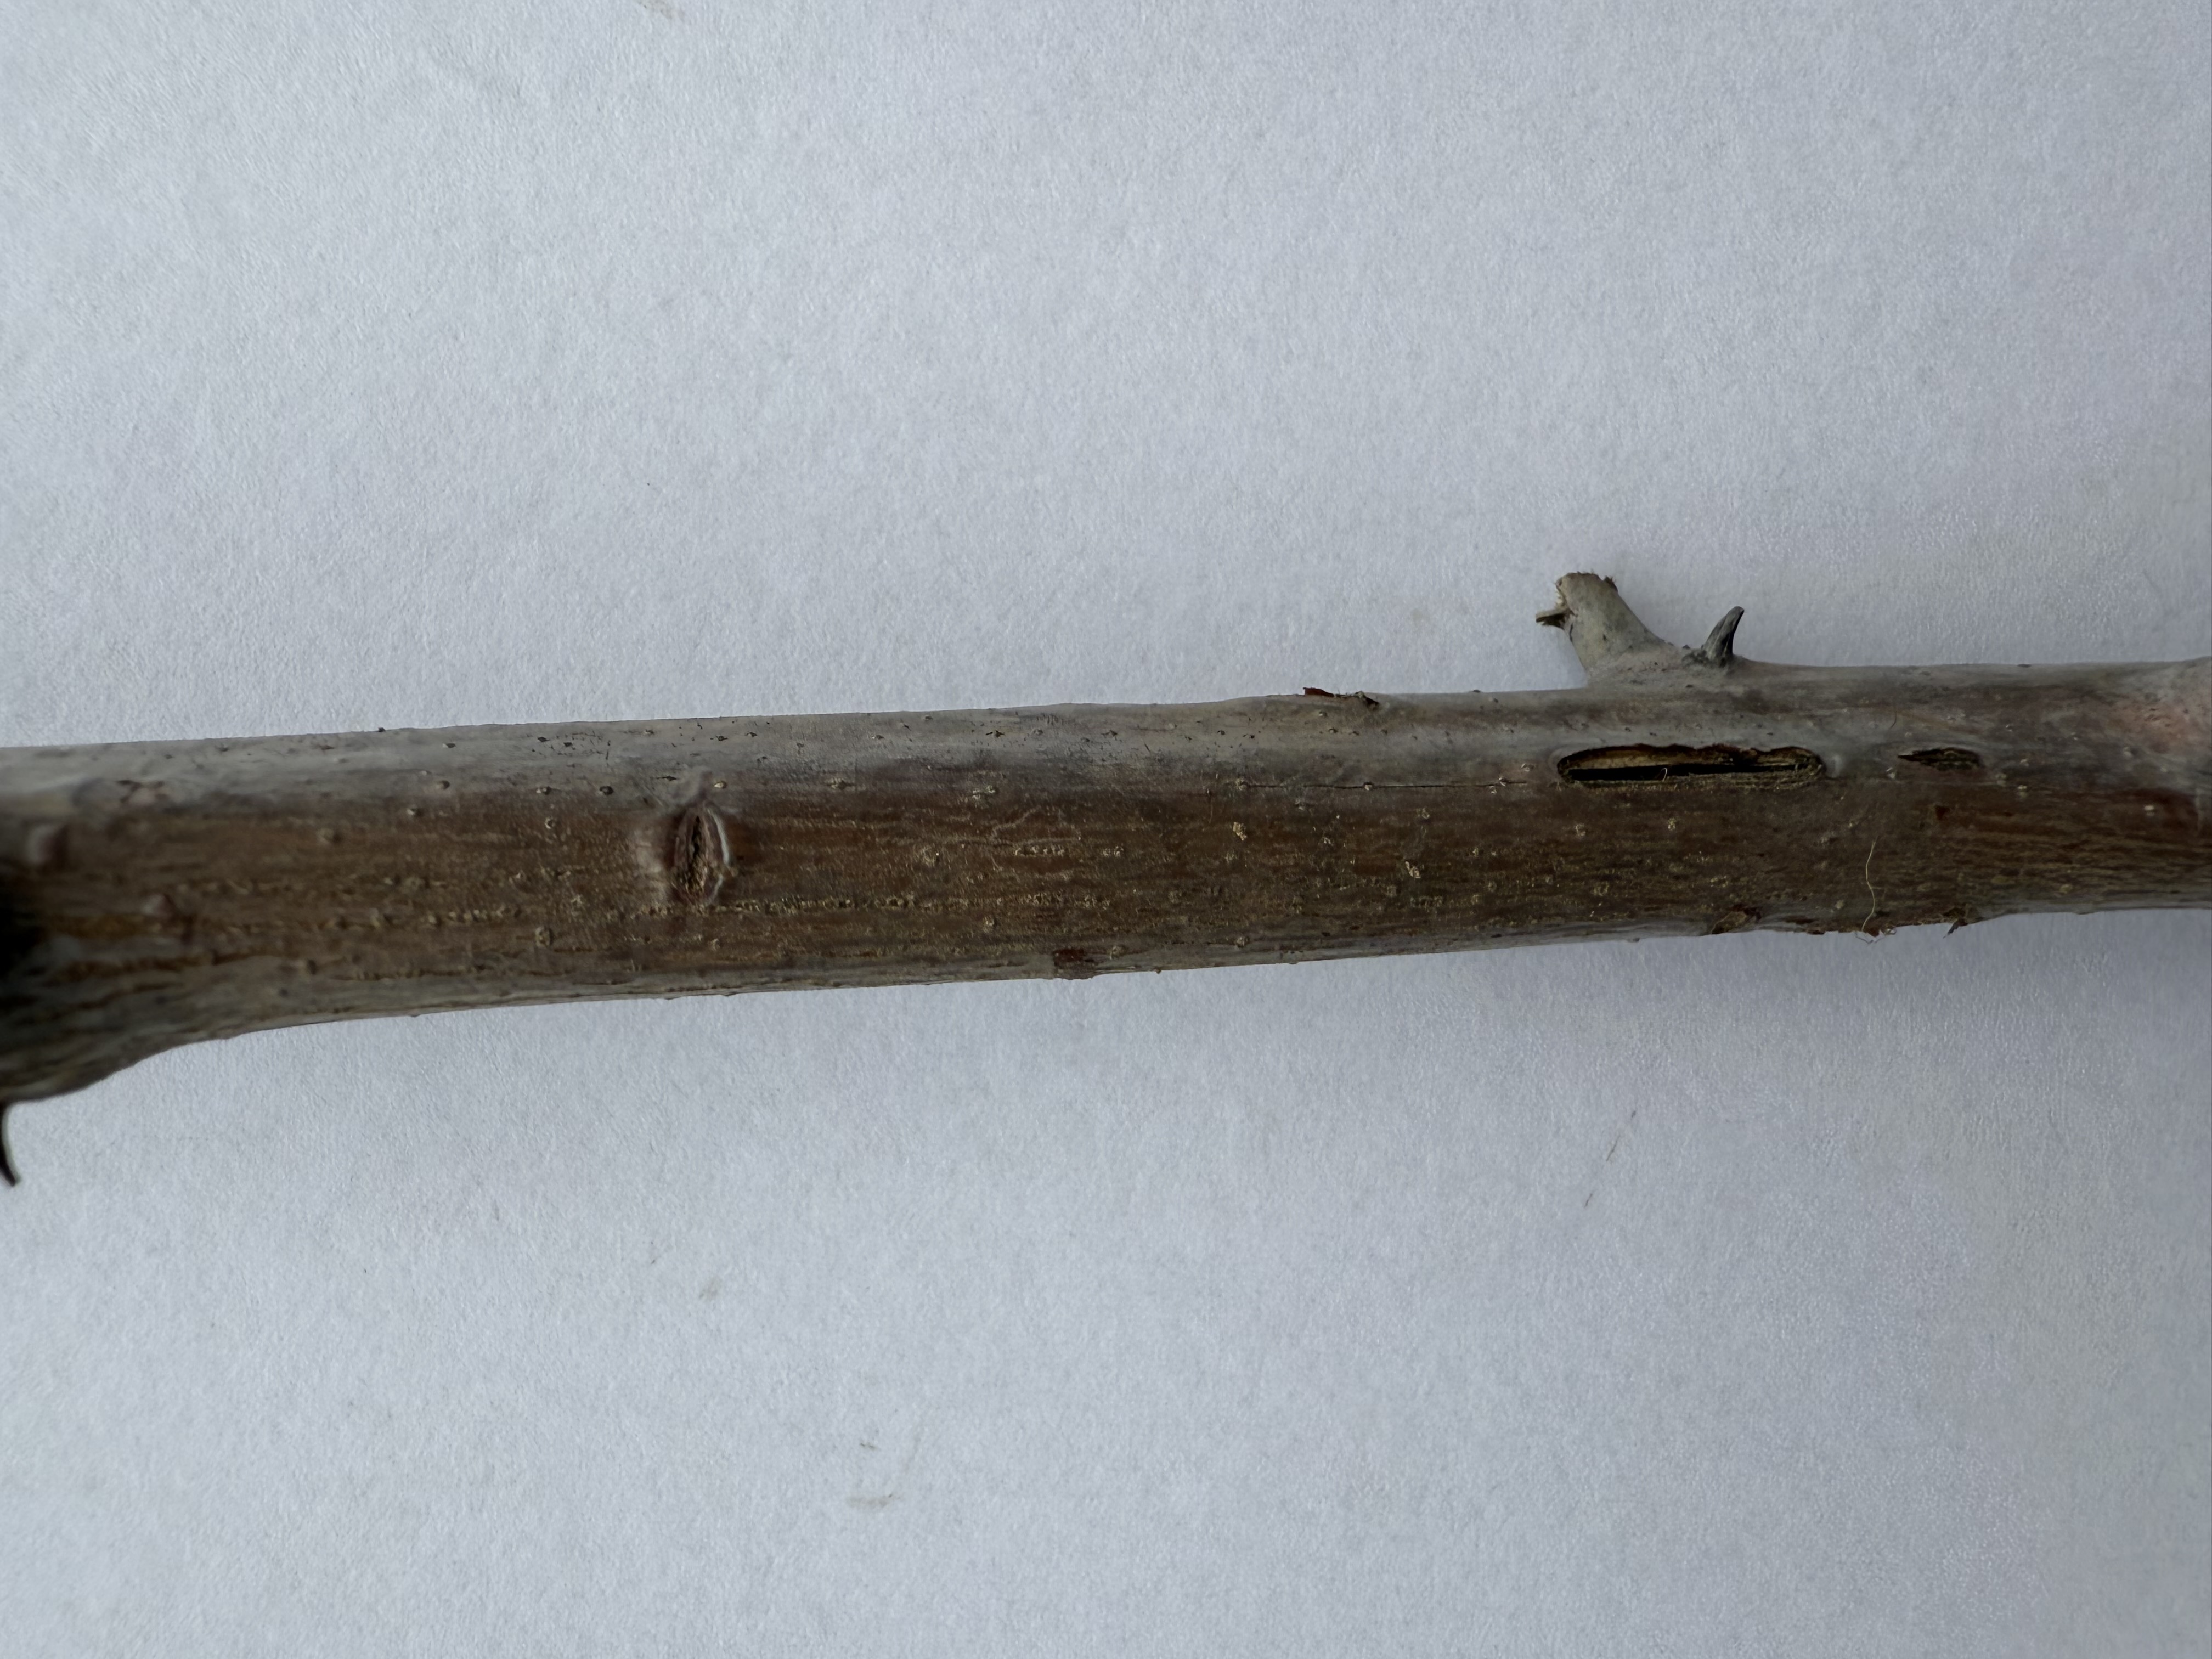
Variety: Jujube